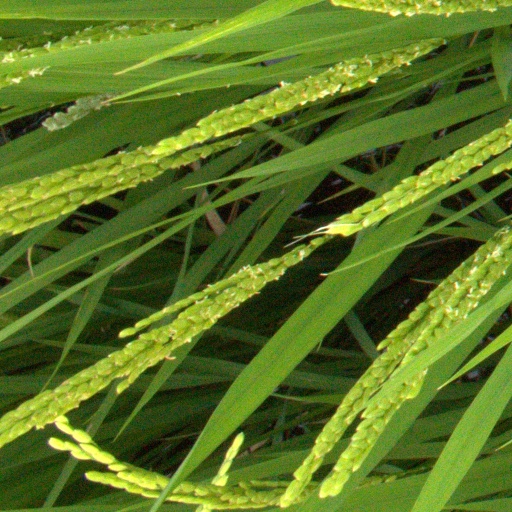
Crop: rice